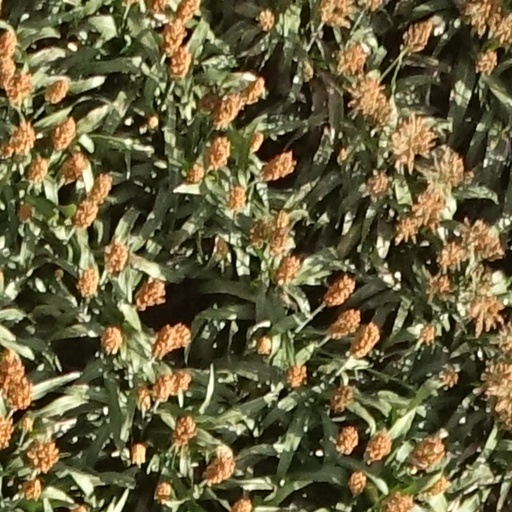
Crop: sorghum